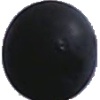
Label: blue_grape